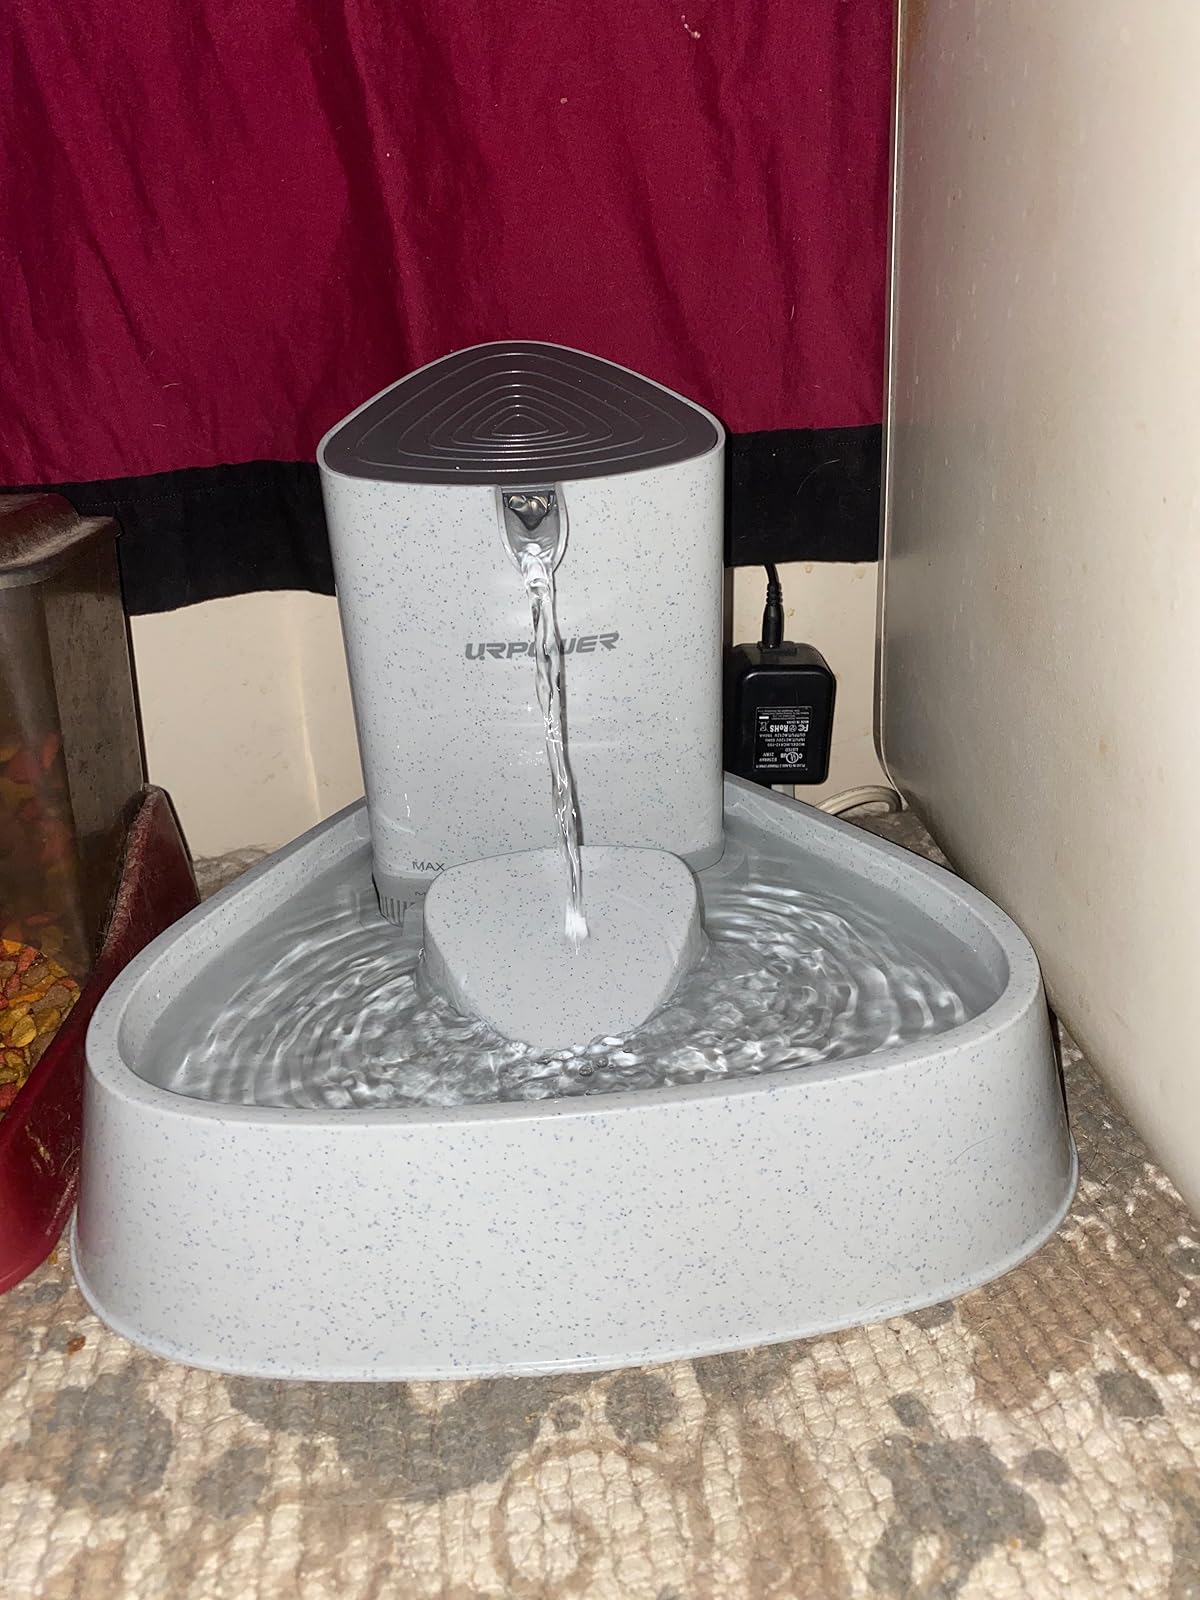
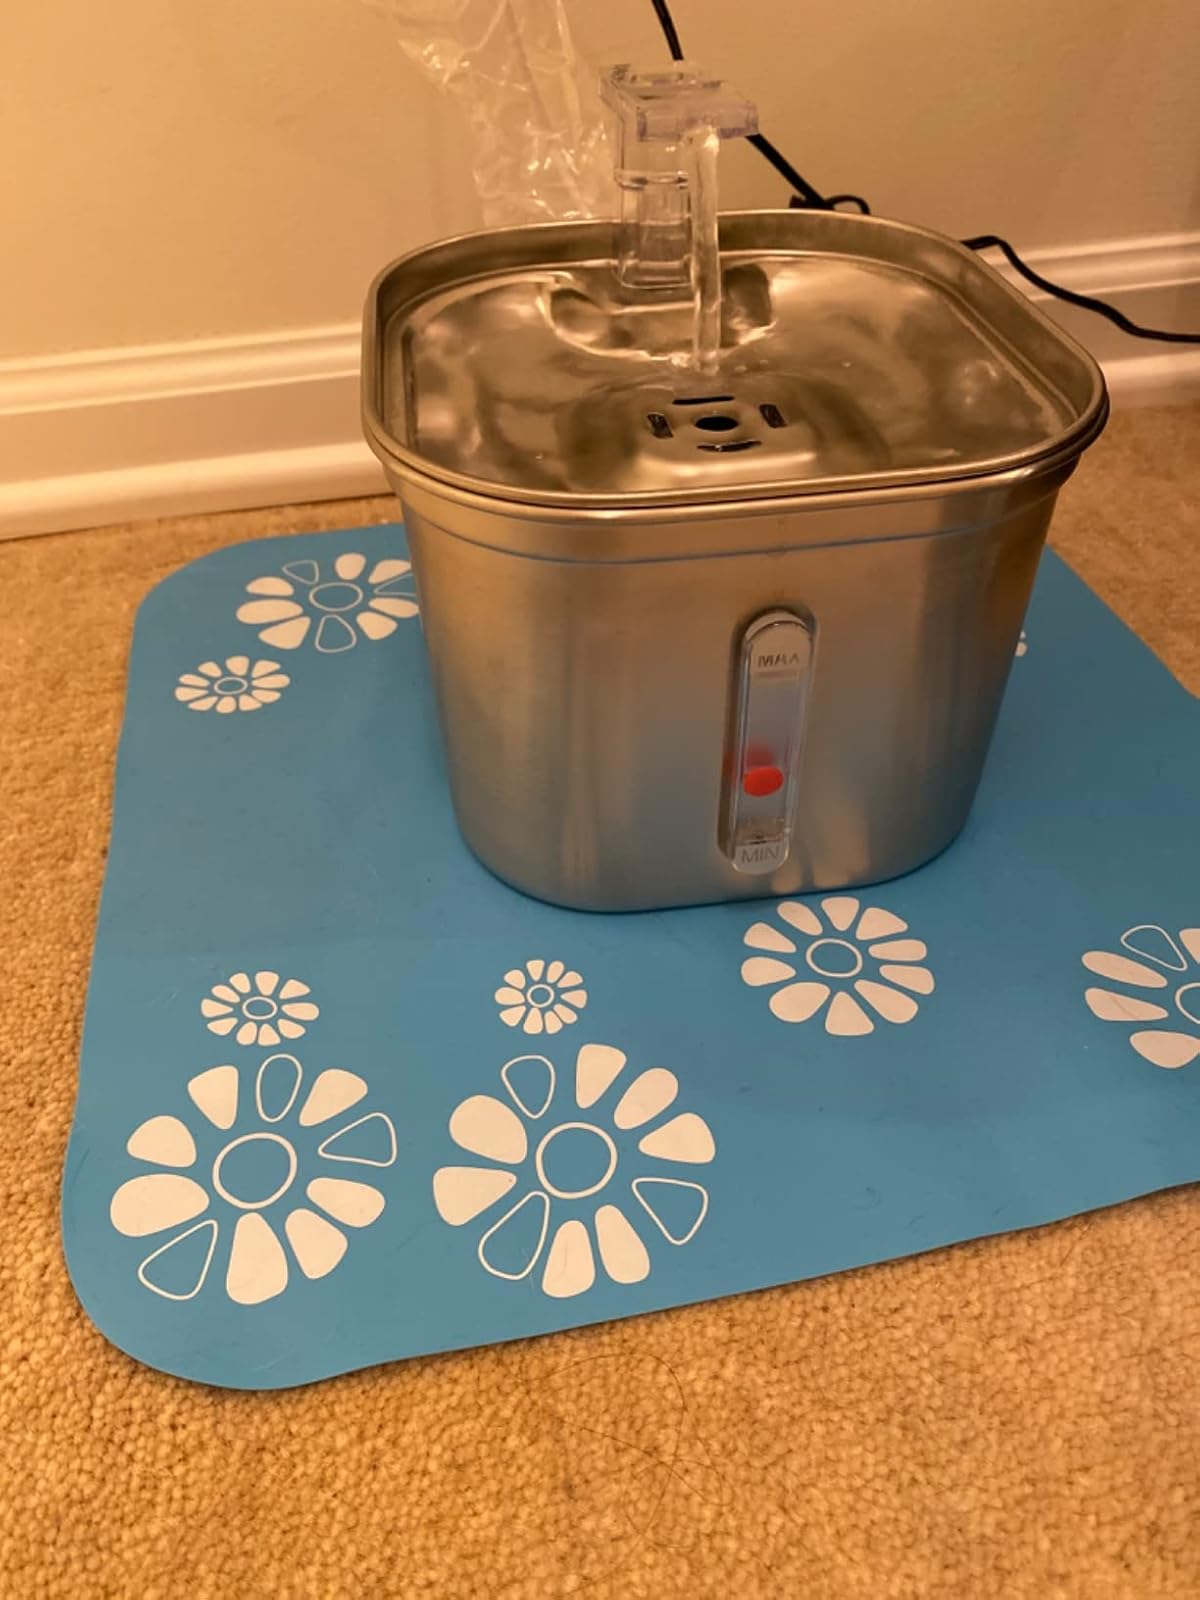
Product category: items_bowl
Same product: no